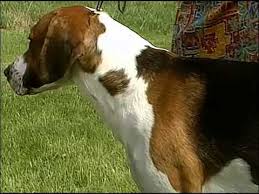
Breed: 223-n000074-English_foxhound